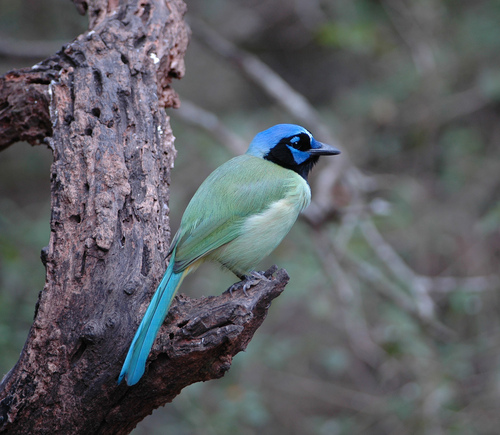
a small green bodied bird with a blue tail and blue and black head, and black eyes.
this bird has a light green breast and back, bright blue crown with a black eyebrow and supercillary and bright blue rectrices.
this bird has a blue head with black around his eyes and an off greenish color on his back his tail is a light blue color
this bird has a blue head with black cheeks and throat, a green back, blue tail and white belly.
bird with blue crown, black throat, green wings, and greenish white breast, belly and abdomen
this bird has a green body and light blue outer recticles, and head, and black throat and eye rings.
this is a green bird with a blue tail and blue head, while the neck is black and belly and abdomen are white.
a small green bird with a blue crown and long blue tail feathers.
this bird is green with blue and has a long, pointy beak.
a small bird, with a purple crown and tail, and a tail that is long for its body.
Species: Green Jay